The Execution of Mary Stuart

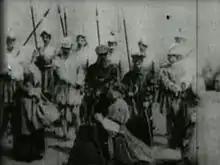
Screen capture of a digitized version of the film

The Execution of Mary Stuart is an American silent trick film produced in 1895. The film depicts the execution of Mary, Queen of Scots. It is the first known film to use special effects, specifically the stop trick.